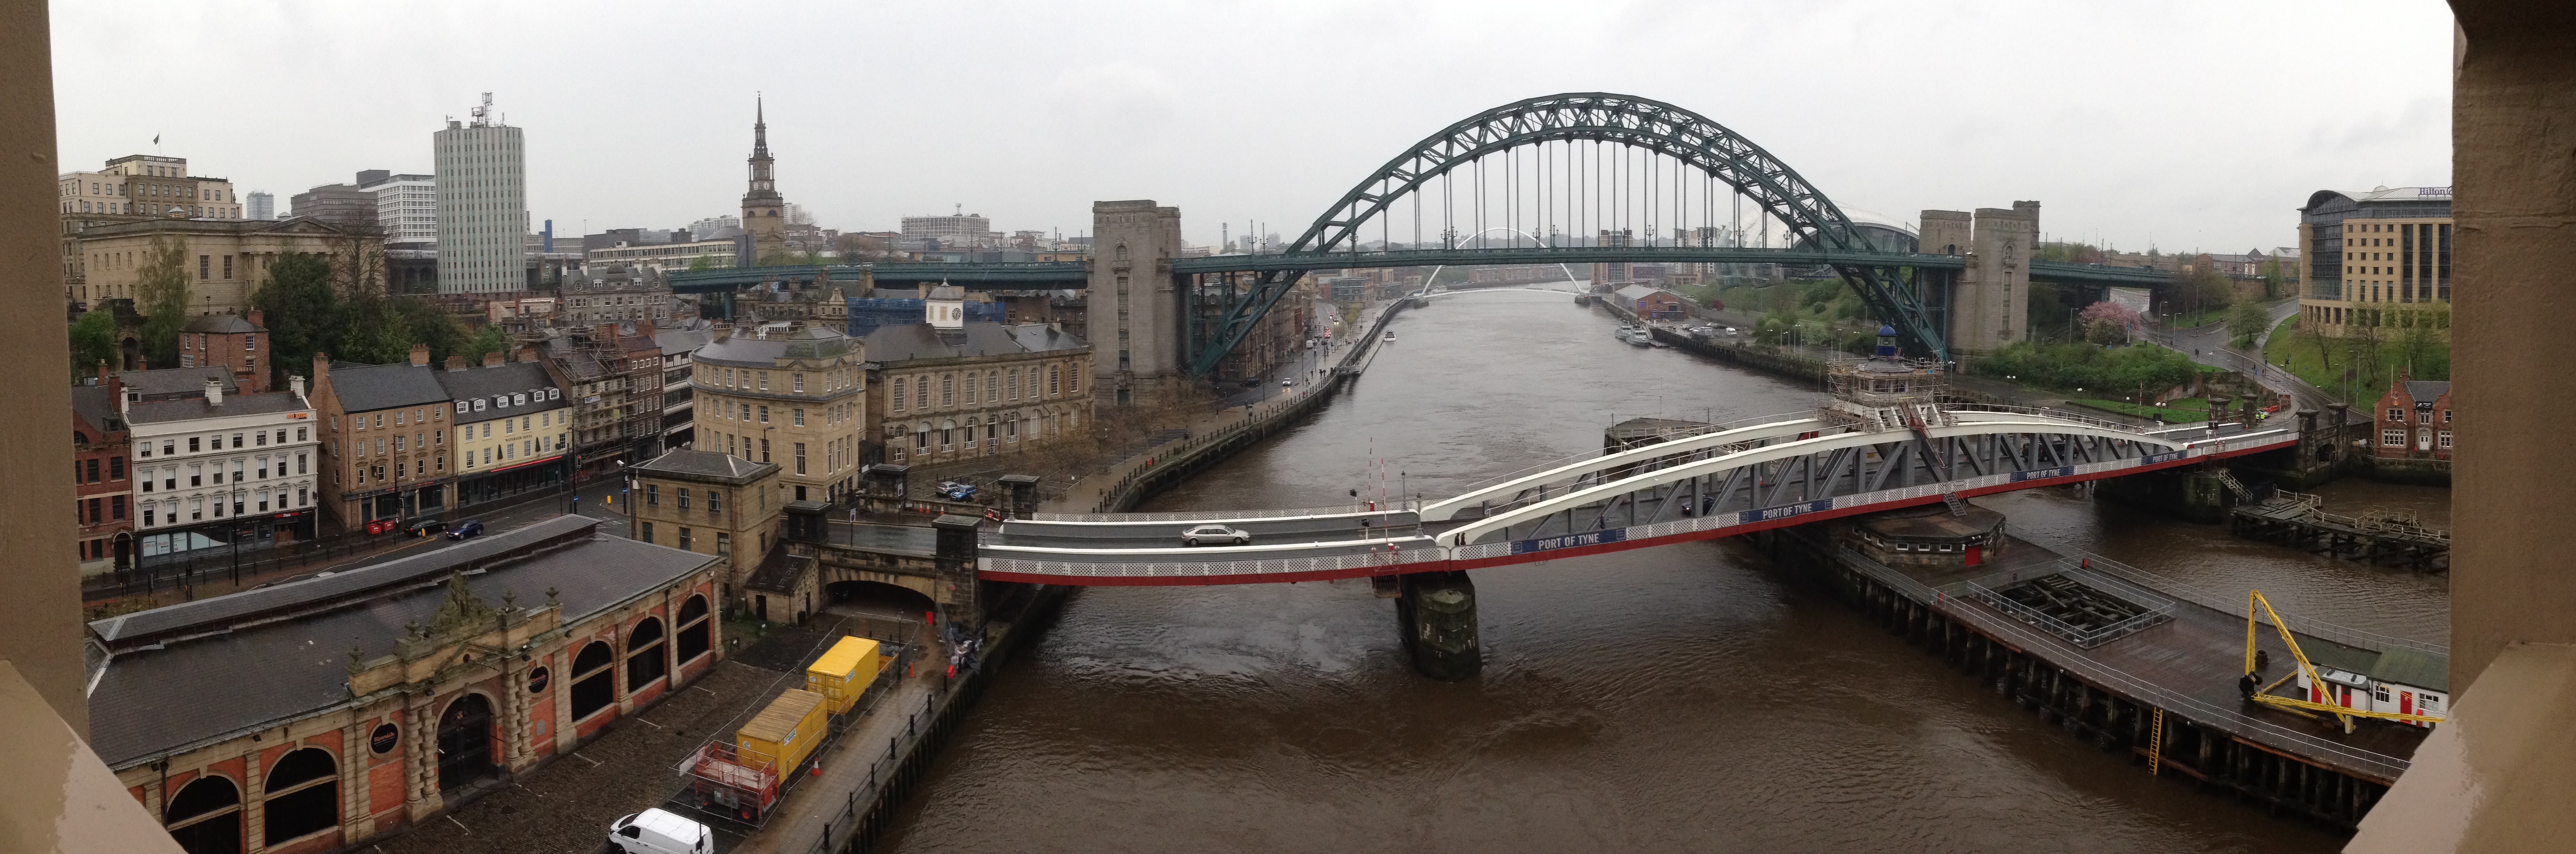
bridge, canal, cityscape, landmark, waterway, arch bridge, skyway, nonbuilding structure